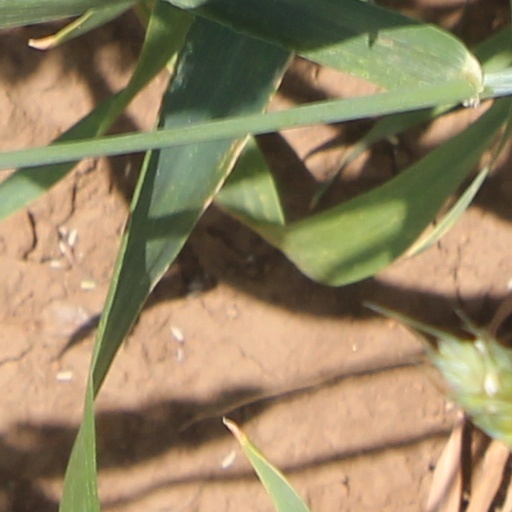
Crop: wheat